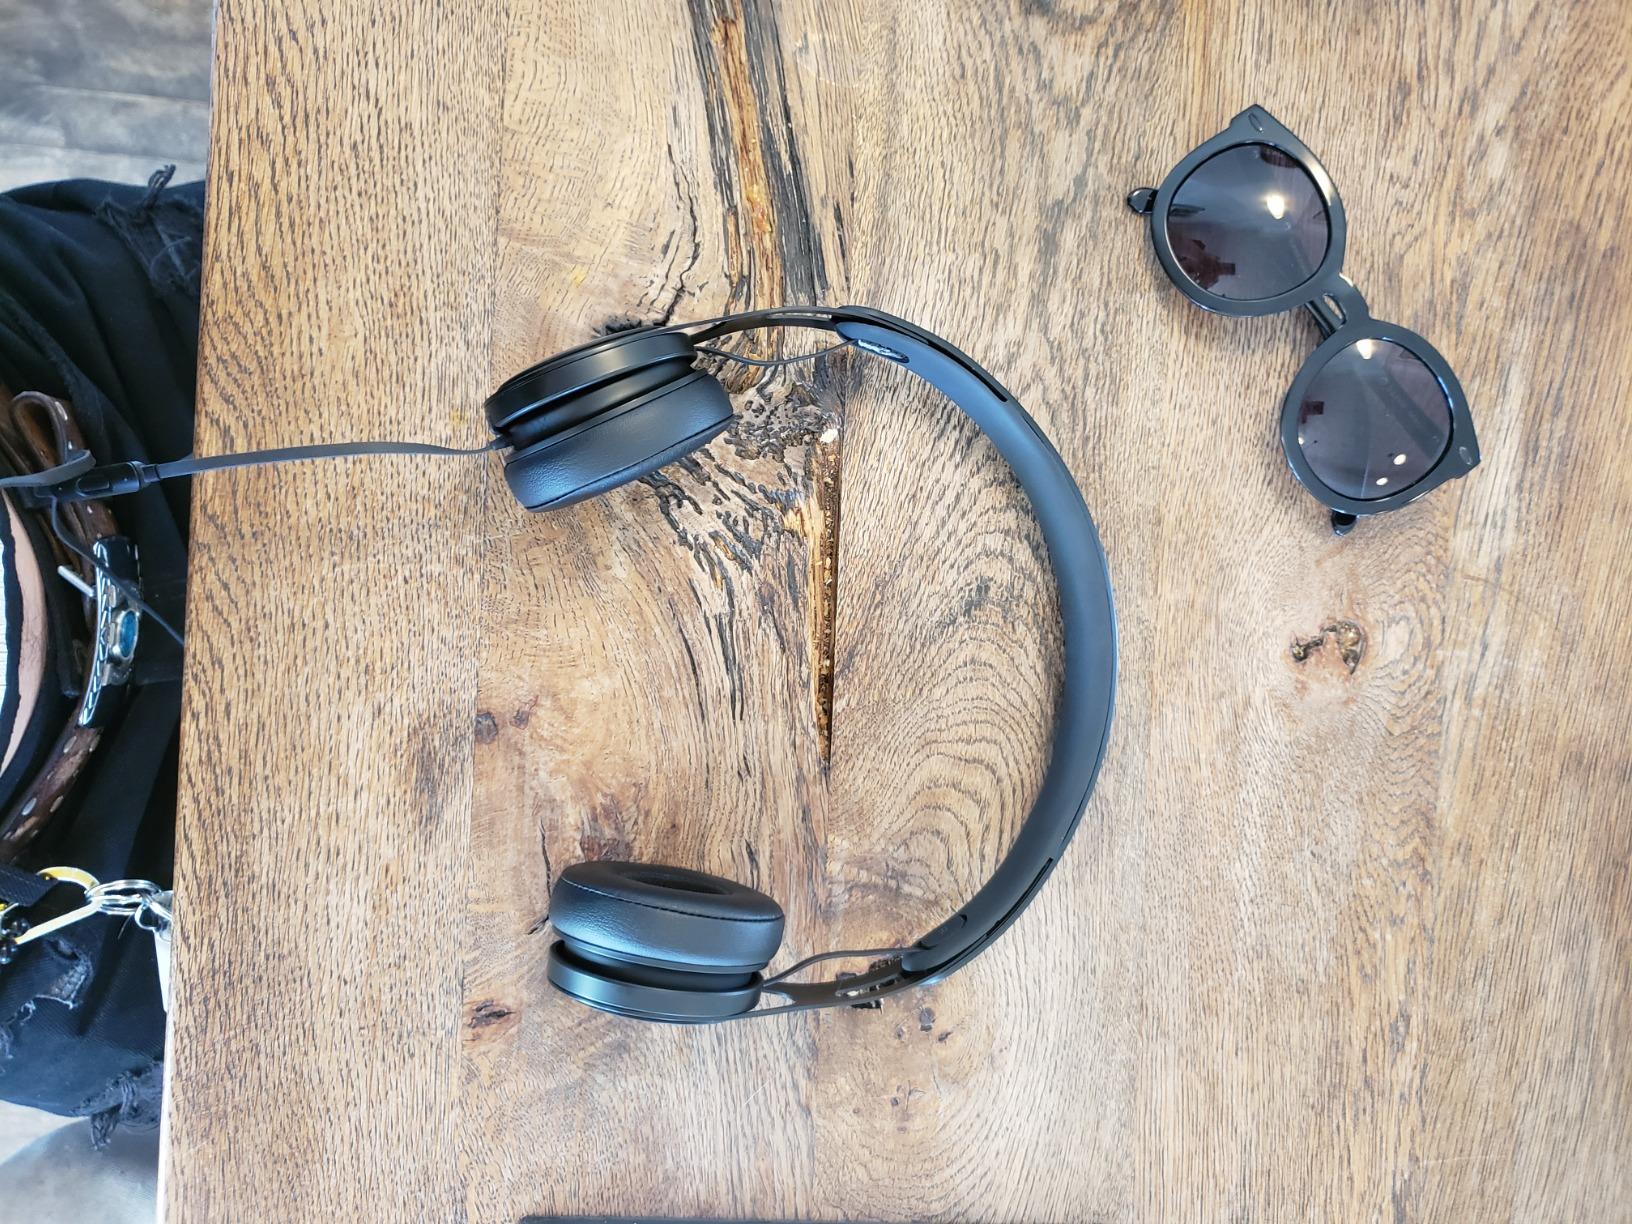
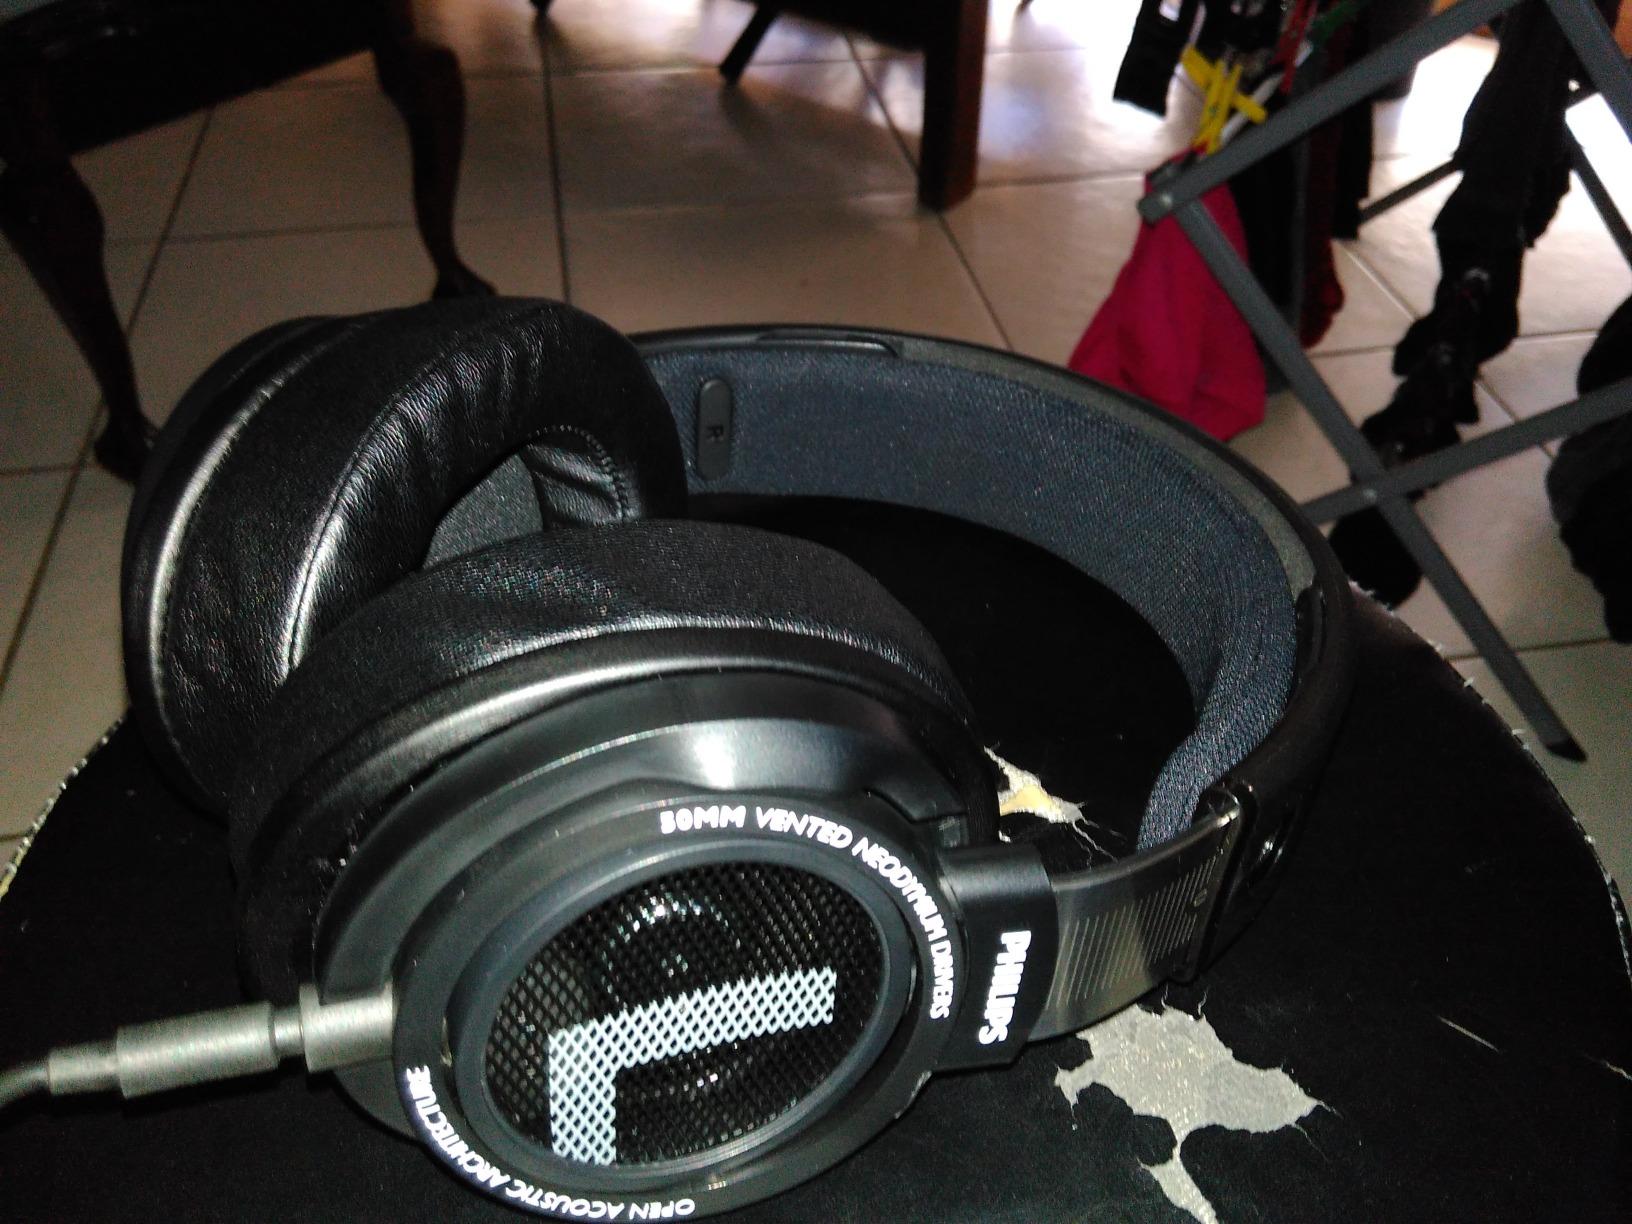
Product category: headphones
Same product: no